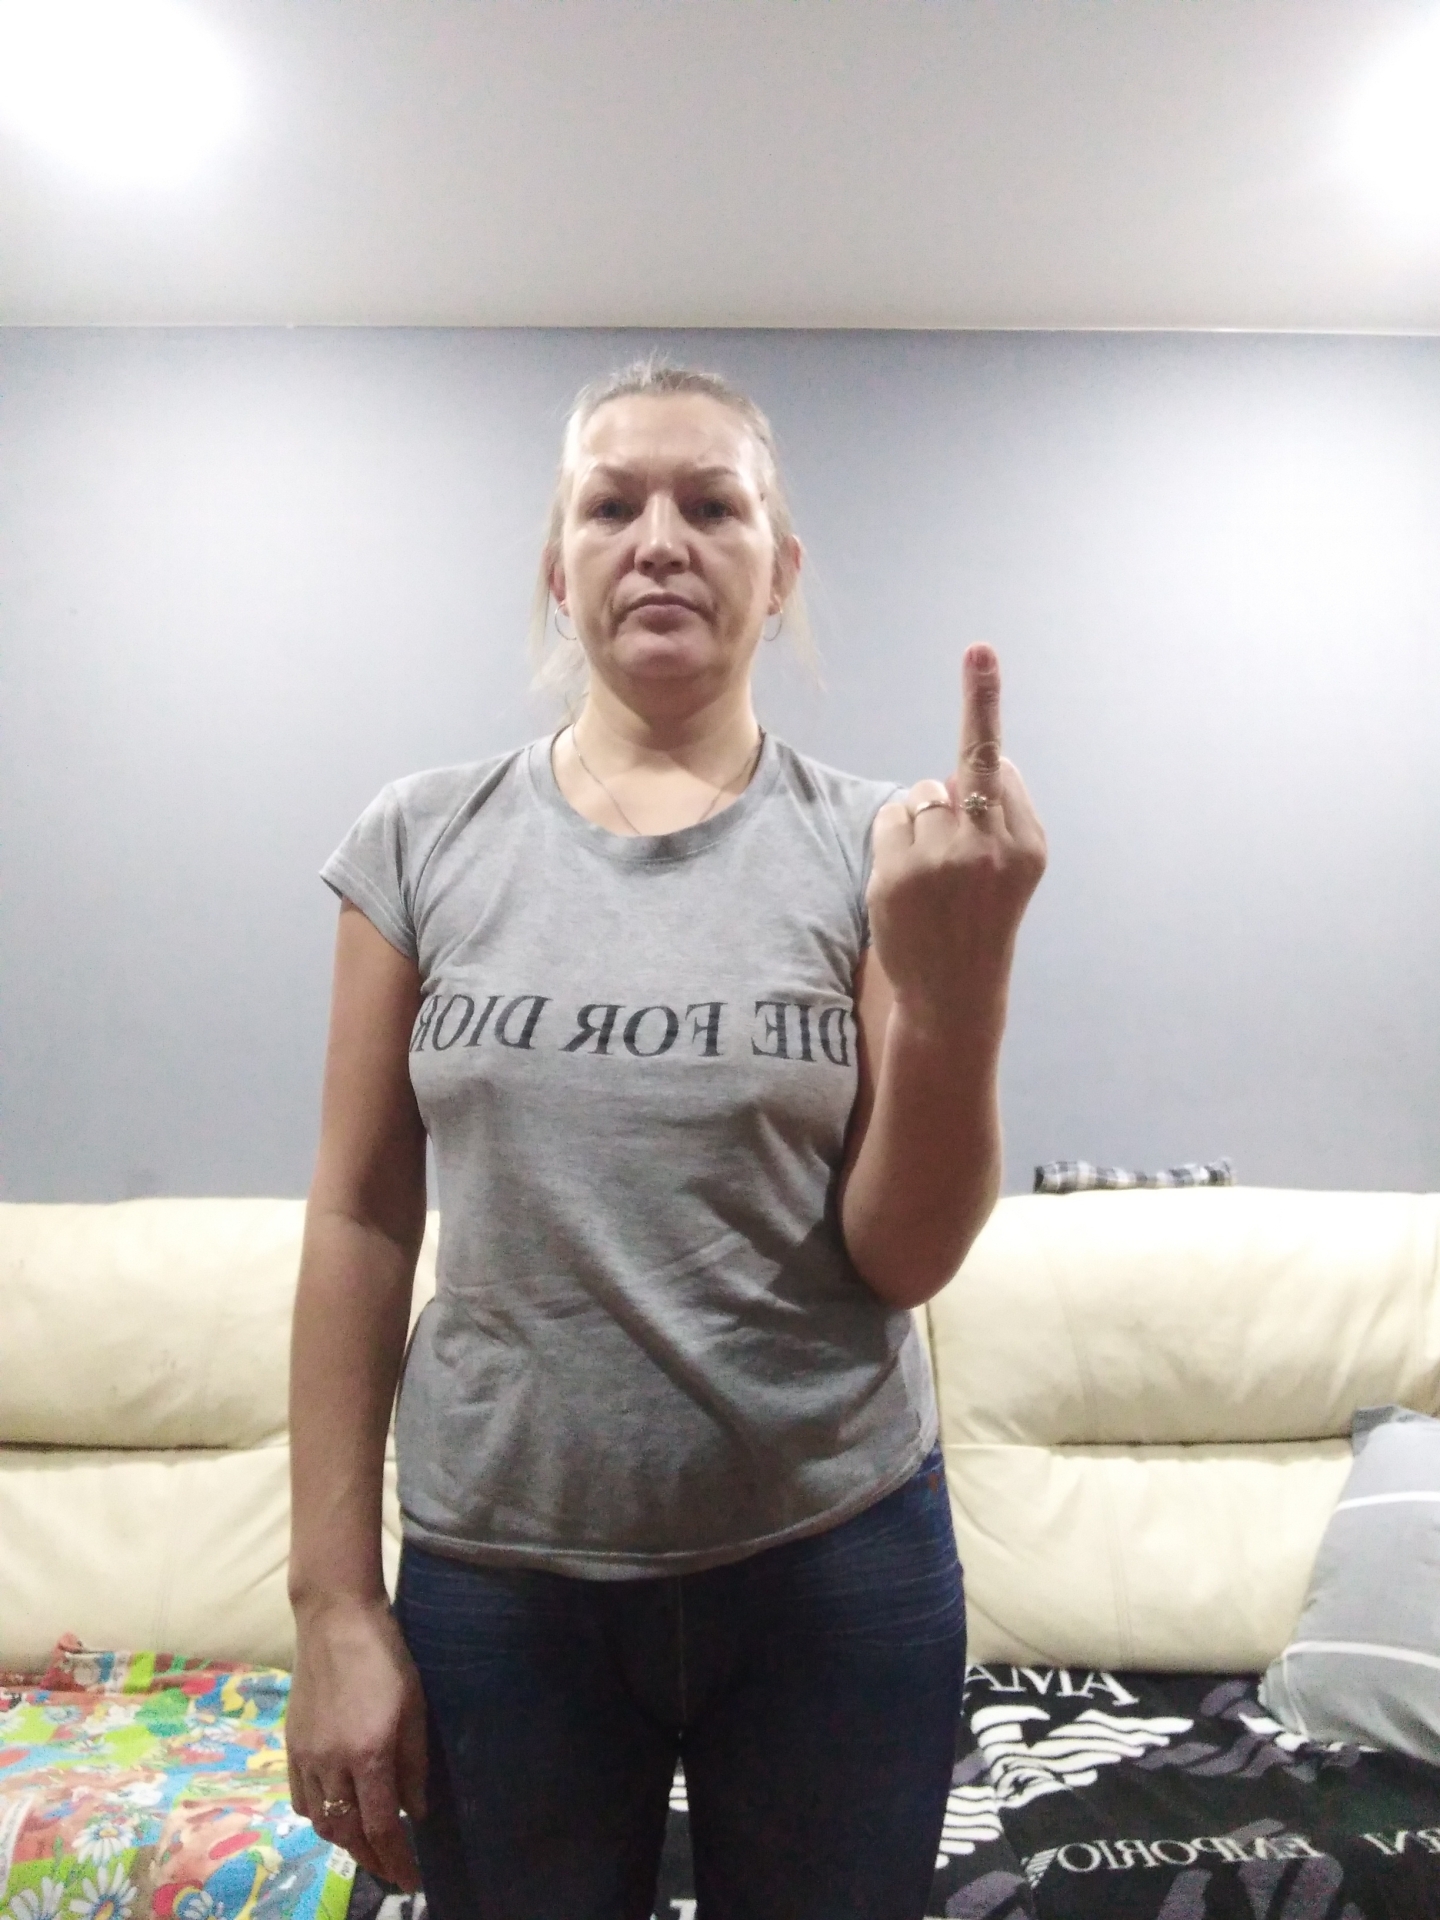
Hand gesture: middle_finger